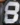
Number: 8